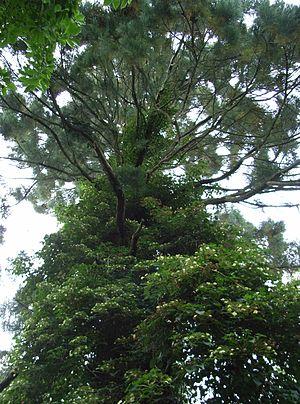
Une plante grimpante est une plante capable de s'élever verticalement en s'appuyant, en s'accrochant ou en s'enroulant sur ou autour d'un support vertical, le plus souvent un autre végétal.
Hydrangea anomala est une espèce du genre Hydrangea originaire d'Asie tropicale. Il est parfois confondu avec Hydrangea petiolaris Siebold & Zucc, un autre hortensia grimpant, originaire d'Asie orientale tempérée.